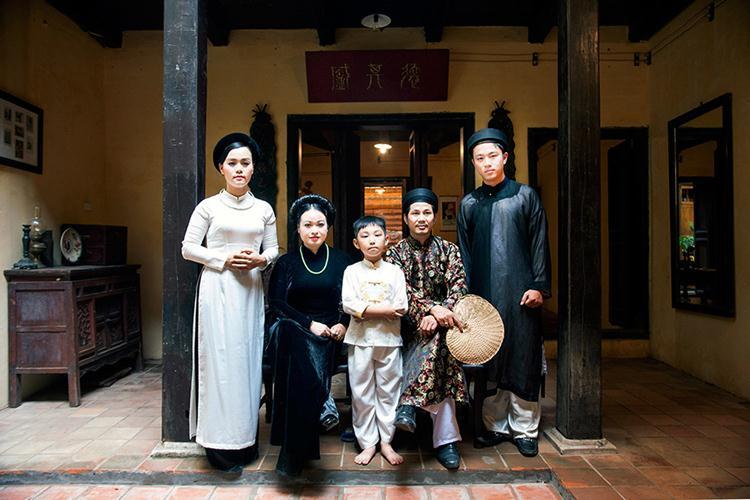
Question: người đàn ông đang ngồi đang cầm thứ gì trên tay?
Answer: đang cầm một cái quạt trên tay